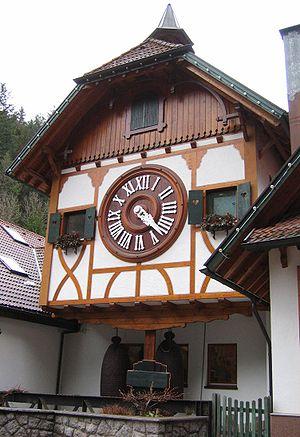
Triberg im Schwarzwald est une ville allemande située dans le Bade-Wurtemberg. Sa population était de 4 783 habitants au 31 décembre 2011. Centre d'industrie horlogère, la ville est une station climatique réputée. Outre les fabriques de coucous, la ville est également connue pour sa cascade, la plus haute d'Allemagne.